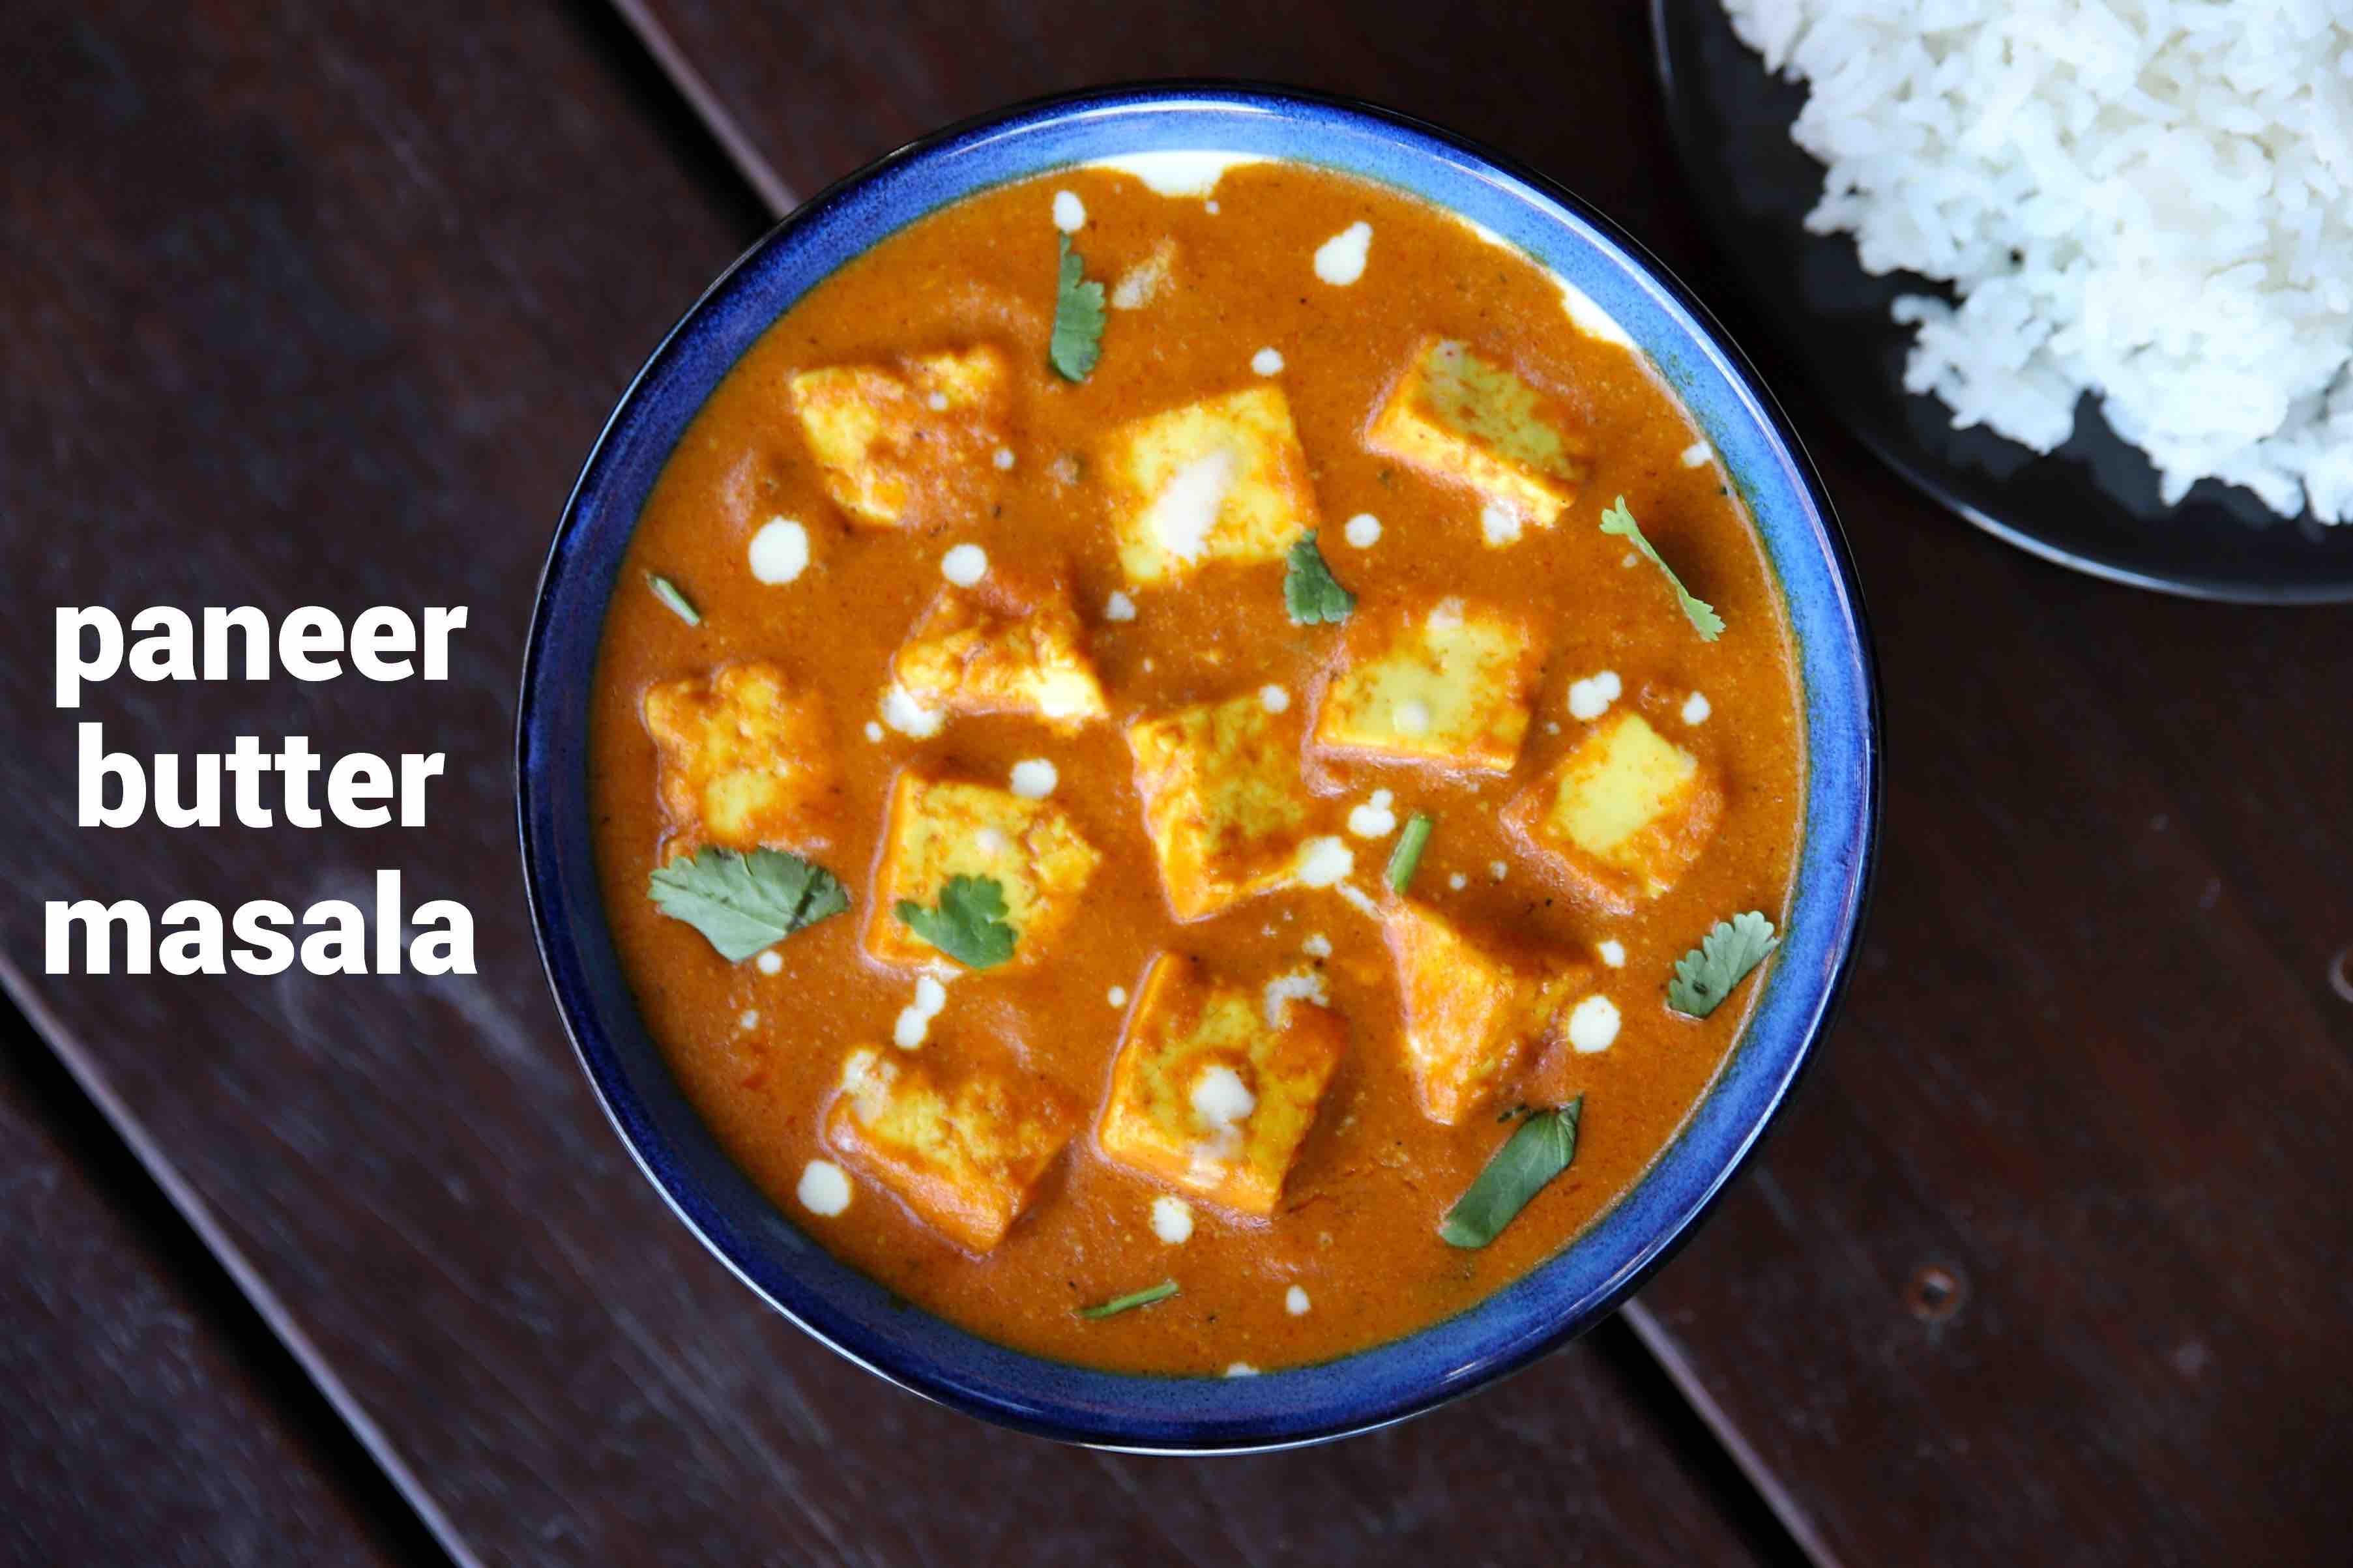
Dish: kadai_paneer